Characters of the .hack franchise

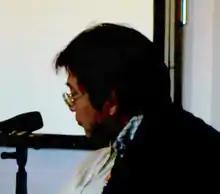
Yoshiyuki Sadamoto designed the characters from the first ".hack" series and remained as a supervisor for the "G.U." trilogy.

Development for ".hack" began in early 2000 with the aim of creating a distinctive product that would shock and surprise the player. CyberConnect2's president, Hiroshi Matsuyama, played a key role in developing the concept for the series. A number of core ideas, including "slaying dragons or being a thief in London" were explored but rejected in favor of an "offline/online game". The developers looked at a number of MMORPGs such as "Phantasy Star Online", "Ultima Online", and "Final Fantasy XI" for inspiration, and drew influences from the prior works of character designer Yoshiyuki Sadamoto ("Neon Genesis Evangelion") and scenario writer Kazunori Itō ("Ghost in the Shell"). Matsuyama stated that the team was proud of having Sadamoto design the cast, despite his lack of previous involvement in gaming, and said that working with him was a great opportunity. Itō noted that casting the player into the role of a subscriber to "The World" creates a unique story-telling situation that draws the player deeper into the plot.